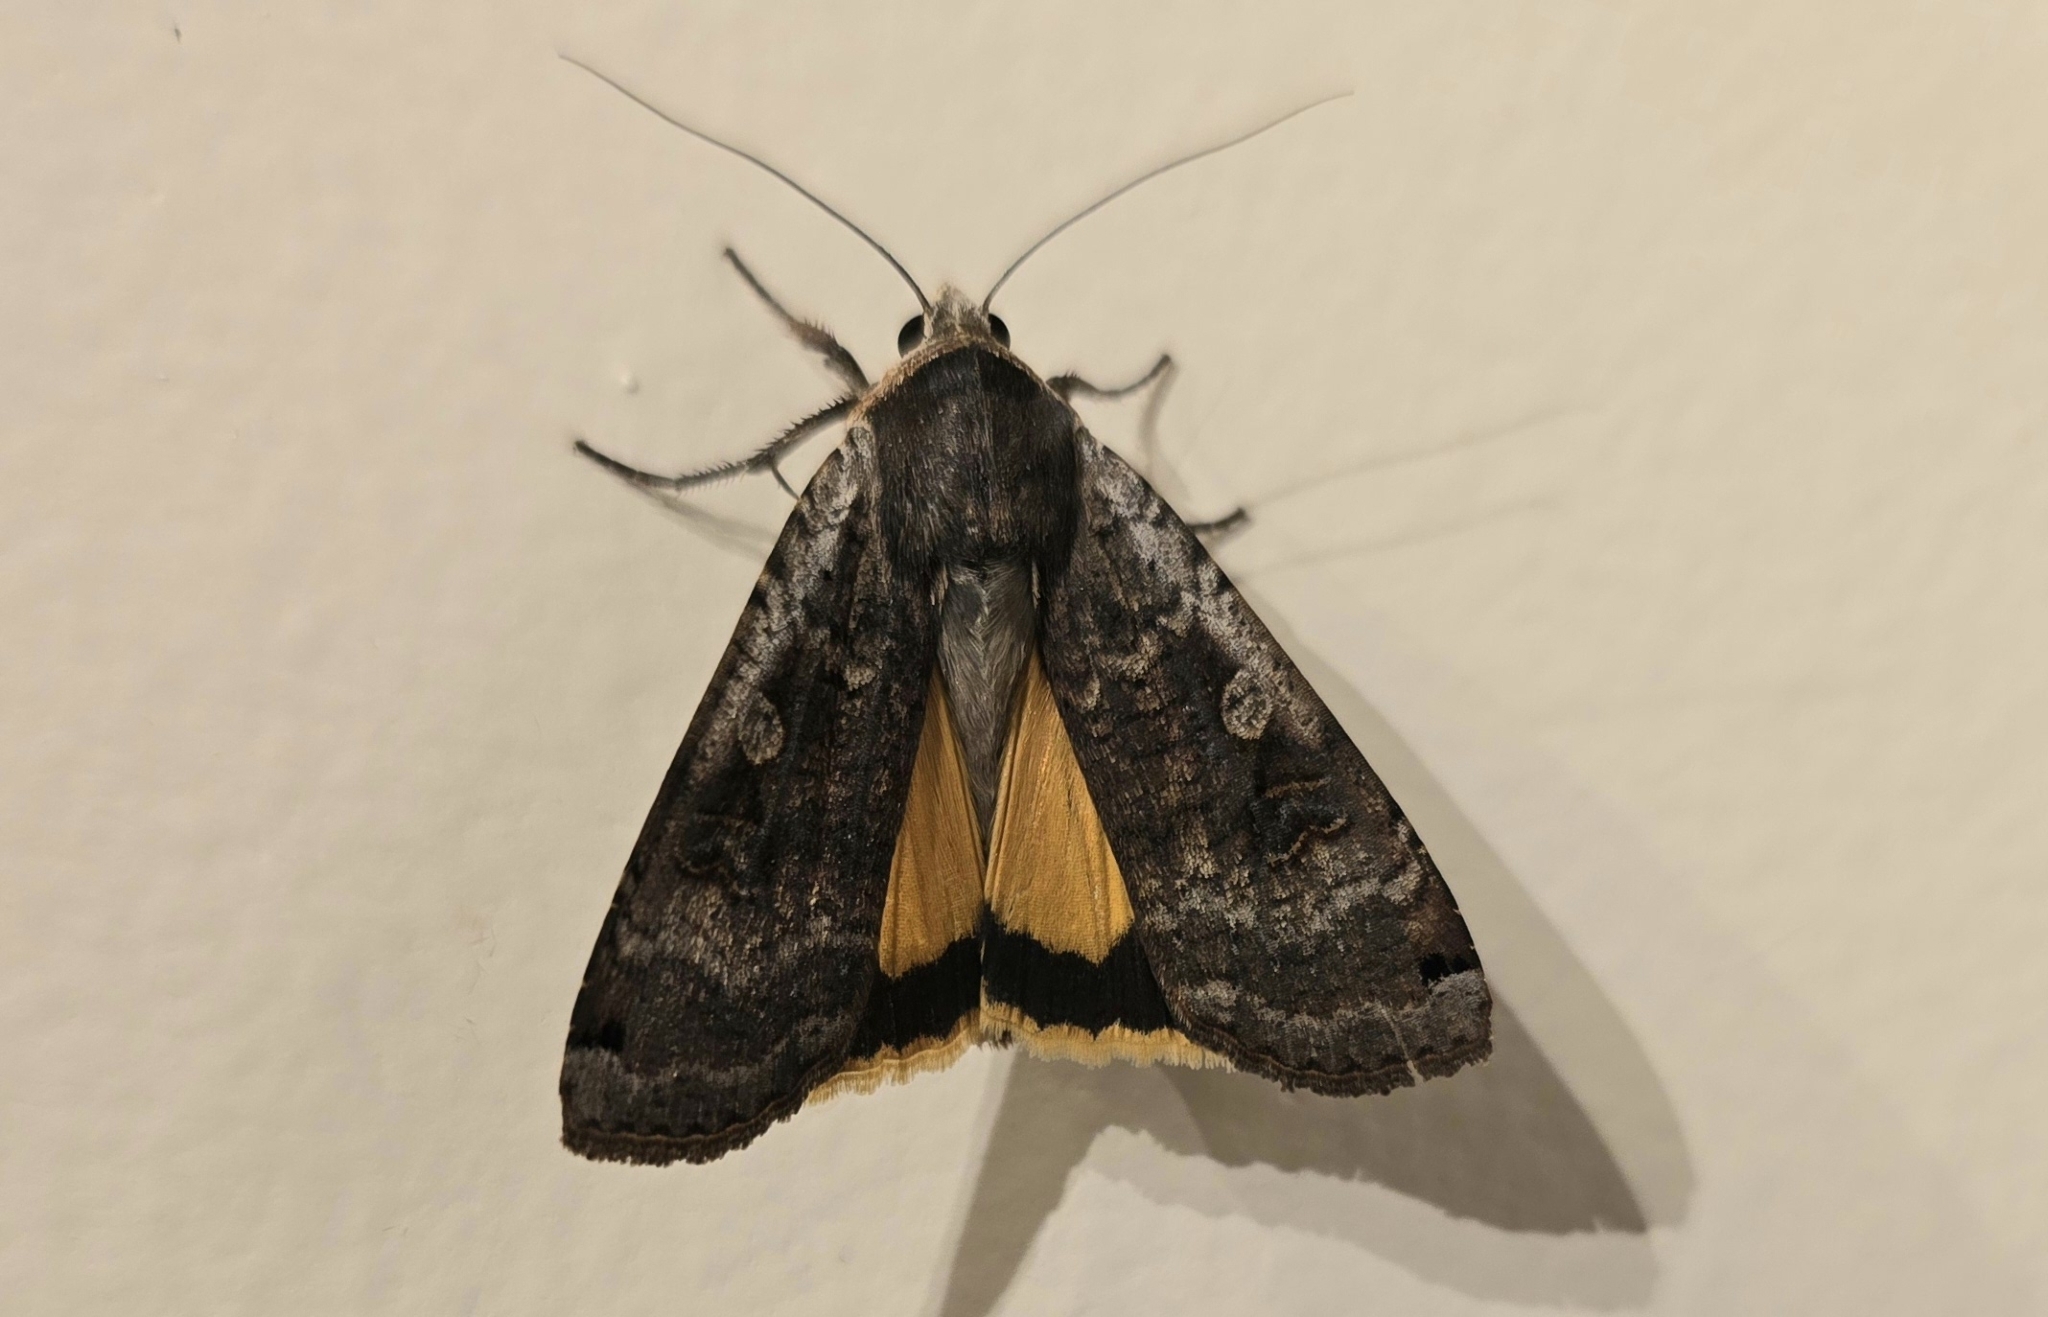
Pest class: cutworms